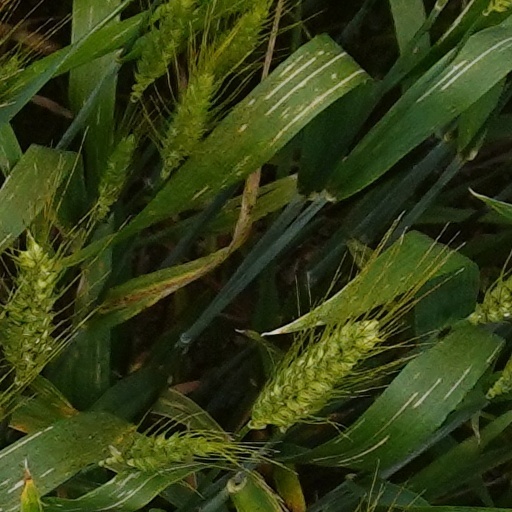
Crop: wheat